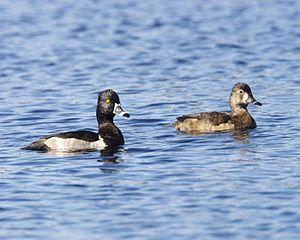
Le Fuligule à collier, également appelé Fuligule à bec cerclé ou morillon à bec cerclé, est une espèce de petit canard plongeur de la famille des Anatidés. D'après Alan P. Peterson, c'est une espèce monotypique.
Ceci est une liste d'oiseaux repérés au Belize. Ce pays compte environ 450 îlots et petites îles situés dans la mer des Caraïbes auxquels s'ajoute la partie continentale coincée entre le sud du Mexique et l'est du Guatemala. On y compte 597 espèces d'oiseaux dont 8 sont globalement menacées et 4 ont été introduites par l'Homme. Cette liste suit les conventions reprises dans l'ouvrage de James F. Clements « La liste de contrôle des oiseaux du monde », 6ᵉ édition. Les espèces introduites et rares sont comptabilisées dans le total des espèces présentes au Belize.